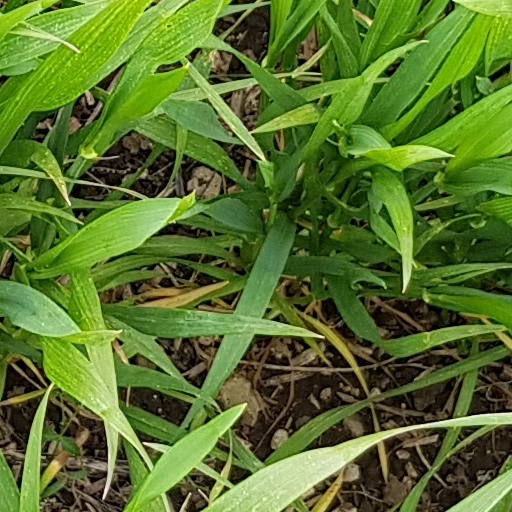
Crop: wheat